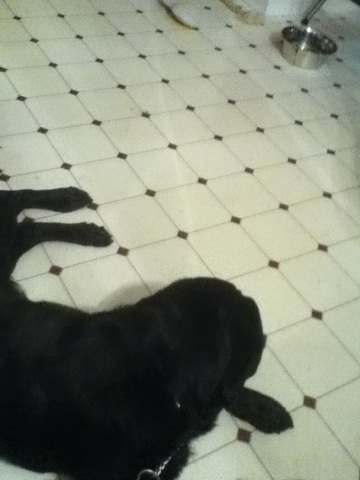Question: Okay, what is that?
Answer: dog